One Hundred Ghost Stories

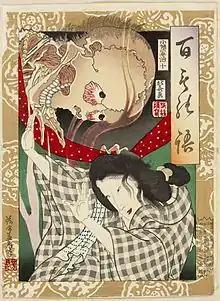
Utagawa Yoshiiku's "Specter frightening a young woman", 1890, inspired by Kohada Koheiji print

The story was originally a play for kabuki theater called "Yotsuya Kaidan", and was written in 1825 by Tsuruya Nanboku IV. Several versions of this story exist. The one most commonly told begins with a young girl named Oume who falls in love with the married samurai Tamiya Iemon. Her friends try to get rid of his wife Oiwa with a gift of a poisonous face cream. This does not kill Oiwa, but it does ruin her face. Iemon eventually abandons his mutilated wife in disgust, which makes her go mad with grief. In her hysteria, she stumbles over and lands upon an open sword. She curses Iemon with her dying breath and then adopts various forms in order to haunt him, including a paper lantern.